Stadtbibliothek Stuttgart

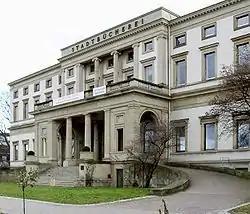
Wilhelm Palais (2008)

From 1965 to 2011, the central library was located in the Wilhelmspalais, built 1834 – 1840 by Giovanni Salucci as the residence of the Württemberg king. In 2011, it was moved to the newly built "Stadtbibliothek am Mailänder Platz".